Oswayo Valley School District

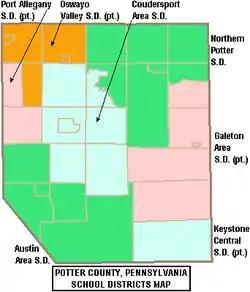

The Oswayo Valley School District is a small, rural public school district serving portions of Potter County and McKean County. Oswayo Valley School District encompasses approximately . The school serves the boroughs of Oswayo and Shinglehouse, as well as Clara Township, Sharon Township, and Oswayo Township. A portion of McKean County's Ceres Township is also within district boundaries. According to 2000 federal census data, it served a resident population of 3,738. In 2010 the population had declined to 3,305. The educational attainment levels for the school district population (25 years old and over) were 87% high school graduates and 9% college graduates.